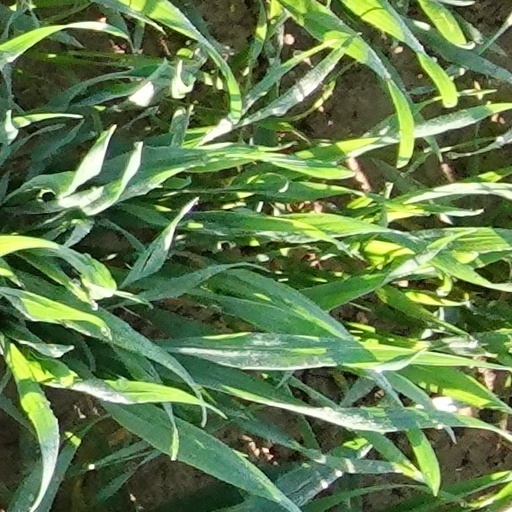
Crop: wheat